Triangle (Israel)

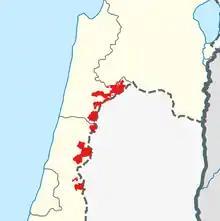
Triangle map showing urban areas in red

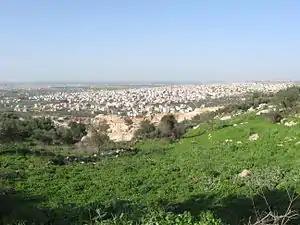
A view of Tayibe, the largest city of the Southern Triangle.

The Triangle ("HaMeshulash"; , "al-Muthallath"), formerly referred to as the Little Triangle, is a concentration of Israeli Arab towns and villages adjacent to the Green Line, located in the eastern Sharon plain among the Samarian foothills; this area is located within the easternmost boundaries of both the Central District and Haifa District. The eleven towns are home to approximately 250,000 Arab citizens of Israel, representing between 10 and 15% of Israel's Palestinian Arab population.